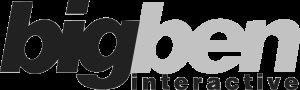
Bigben Interactive est une entreprise française co-fondée en 1981 par Alain Falc et Guilaine Ringard. Basée à Lesquin, près de Lille, elle est aujourd’hui spécialisée dans la distribution d'accessoires pour consoles de jeux vidéo, ainsi que dans la distribution de jeux vidéo en Europe. La société est cotée en bourse avec le code BIG.